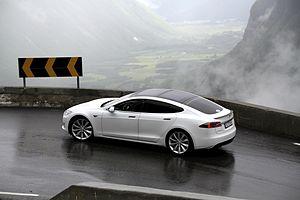
La Tesla Model S est une voiture électrique haut de gamme construite par Tesla Motors. Présentée au public en 2009 au Salon de l'automobile de Francfort, elle est commercialisée aux États-Unis depuis 2012 et dans certains pays d'Europe depuis l'automne 2013. Il s'agit du second modèle de voiture commercialisé par Tesla Motors, après la Tesla Roadster.